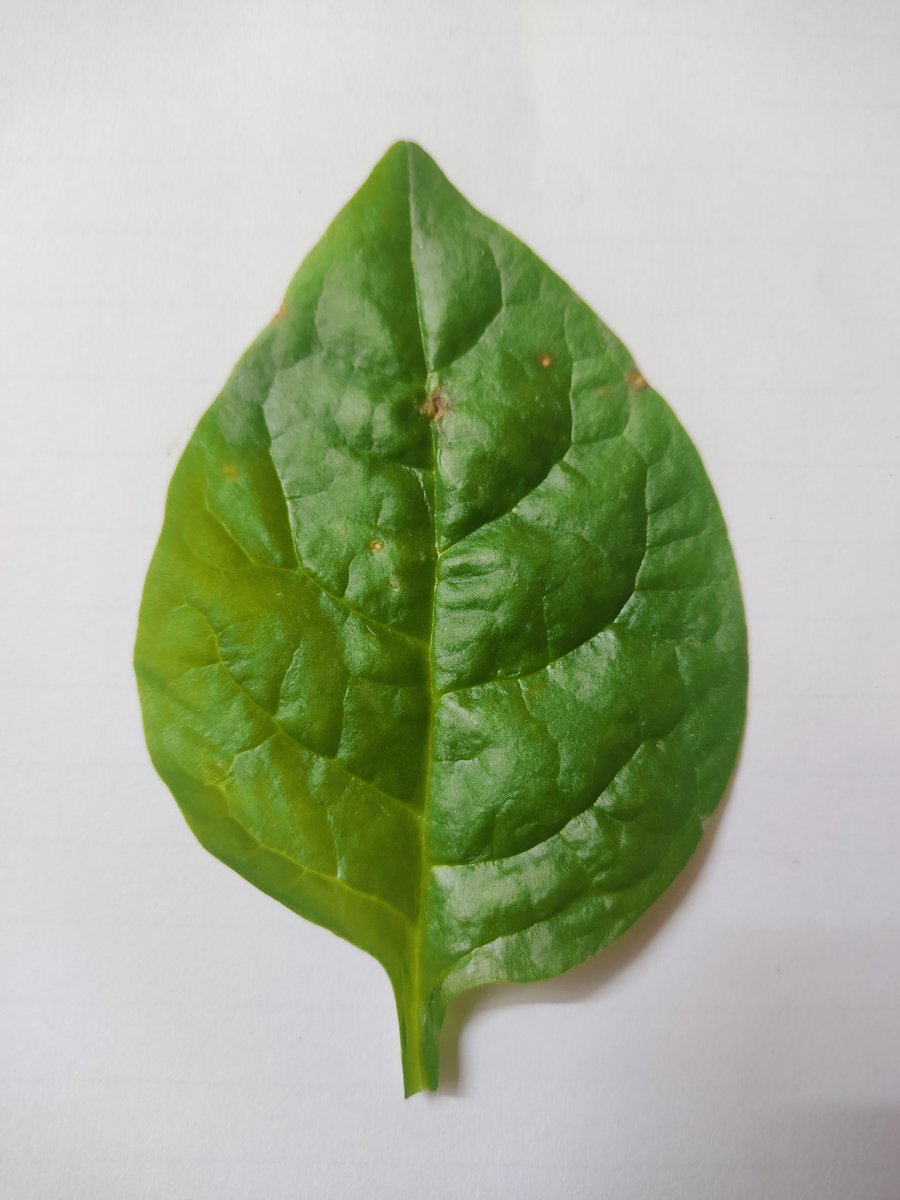
Label: Bacterial-Spot